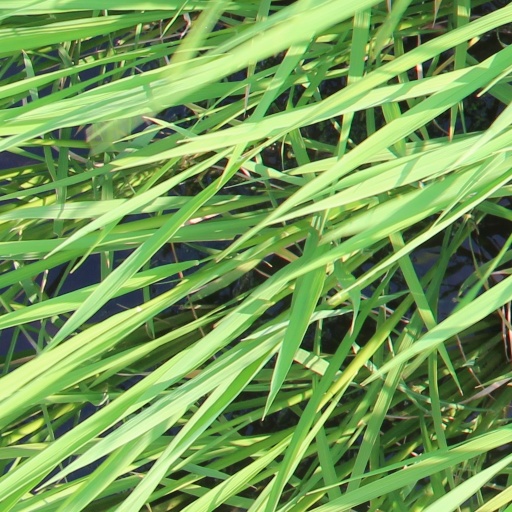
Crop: rice